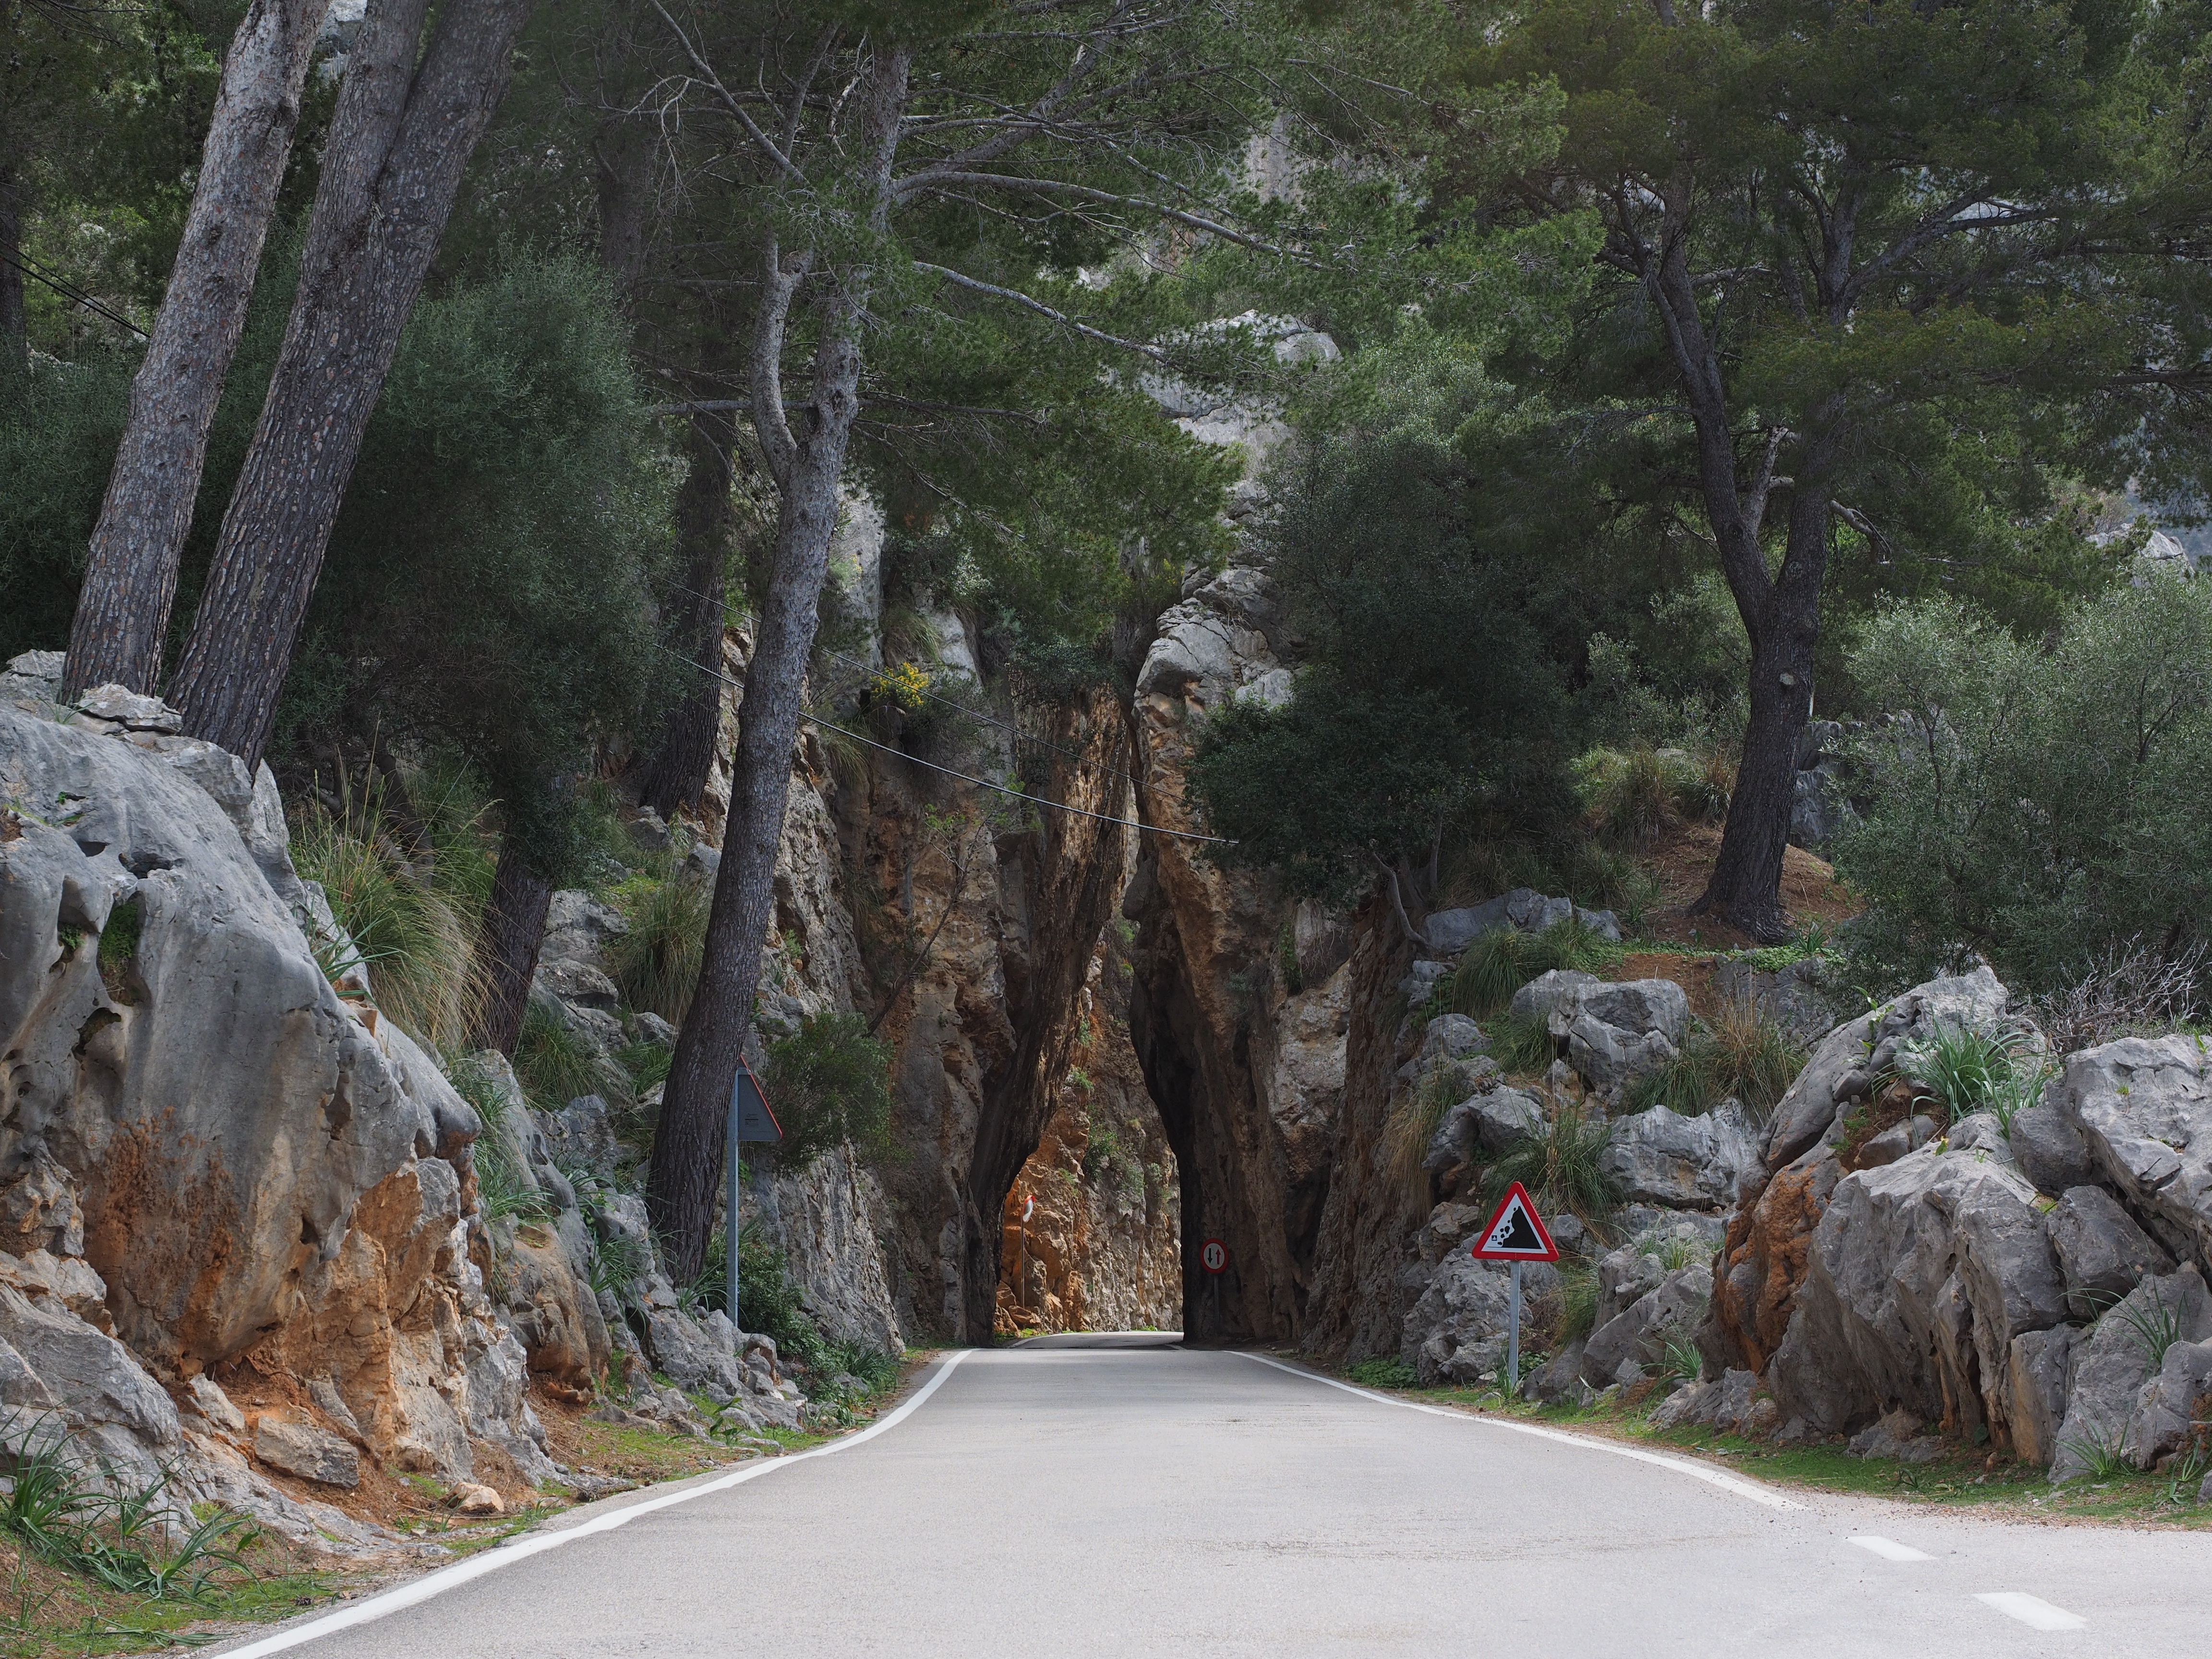
landscape, tree, forest, rock, wilderness, mountain, road, valley, asphalt, terrain, passage, mallorca, serpentine road, breakthrough, serra de tramuntana, natural environment, sa calobra, ma 2141